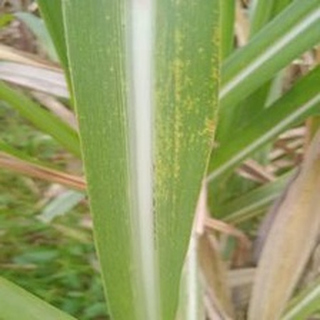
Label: sugarcane_mosaic